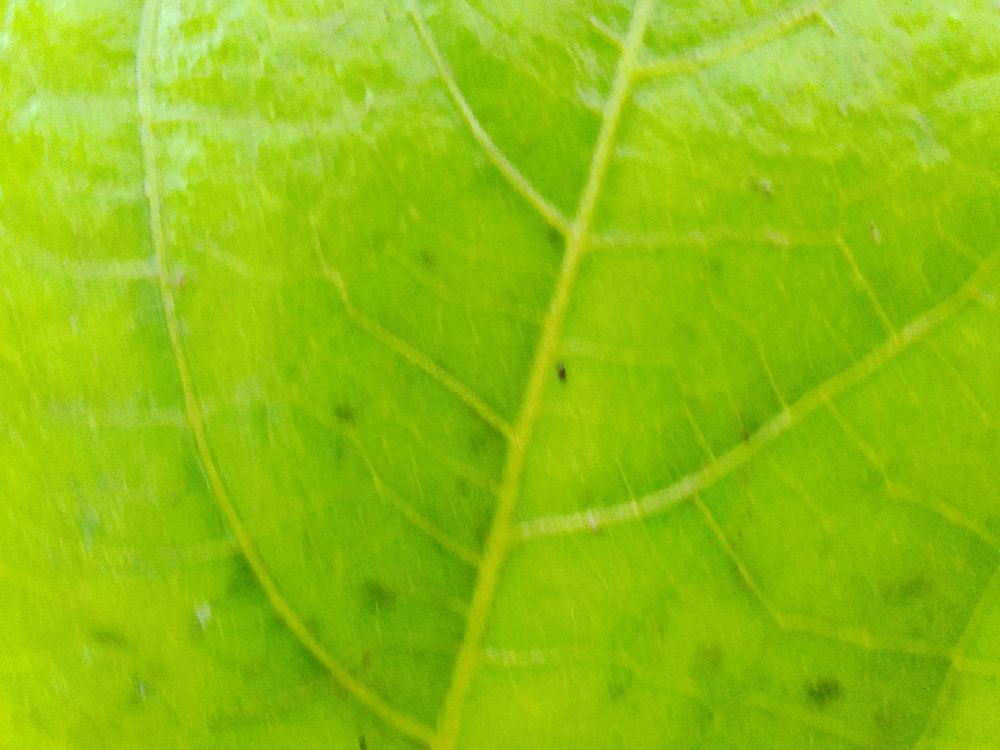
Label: healthy